Maria Angela Danzì

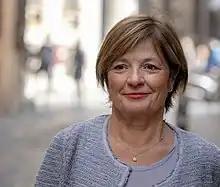

Maria Angela Danzì (born 5 July 1957) is an Italian politician who served as a Member of the European Parliament for the Five Star Movement from 2022 to 2024.